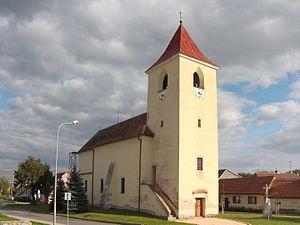
Sedlec est une commune du district de Břeclav, dans la région de Moravie-du-Sud, en République tchèque. Sa population s'élevait à 853 habitants en 2017.